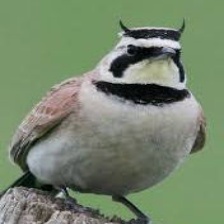
Species: HORNED LARK
Scientific name: EREMOPHILA ALPESTRIS